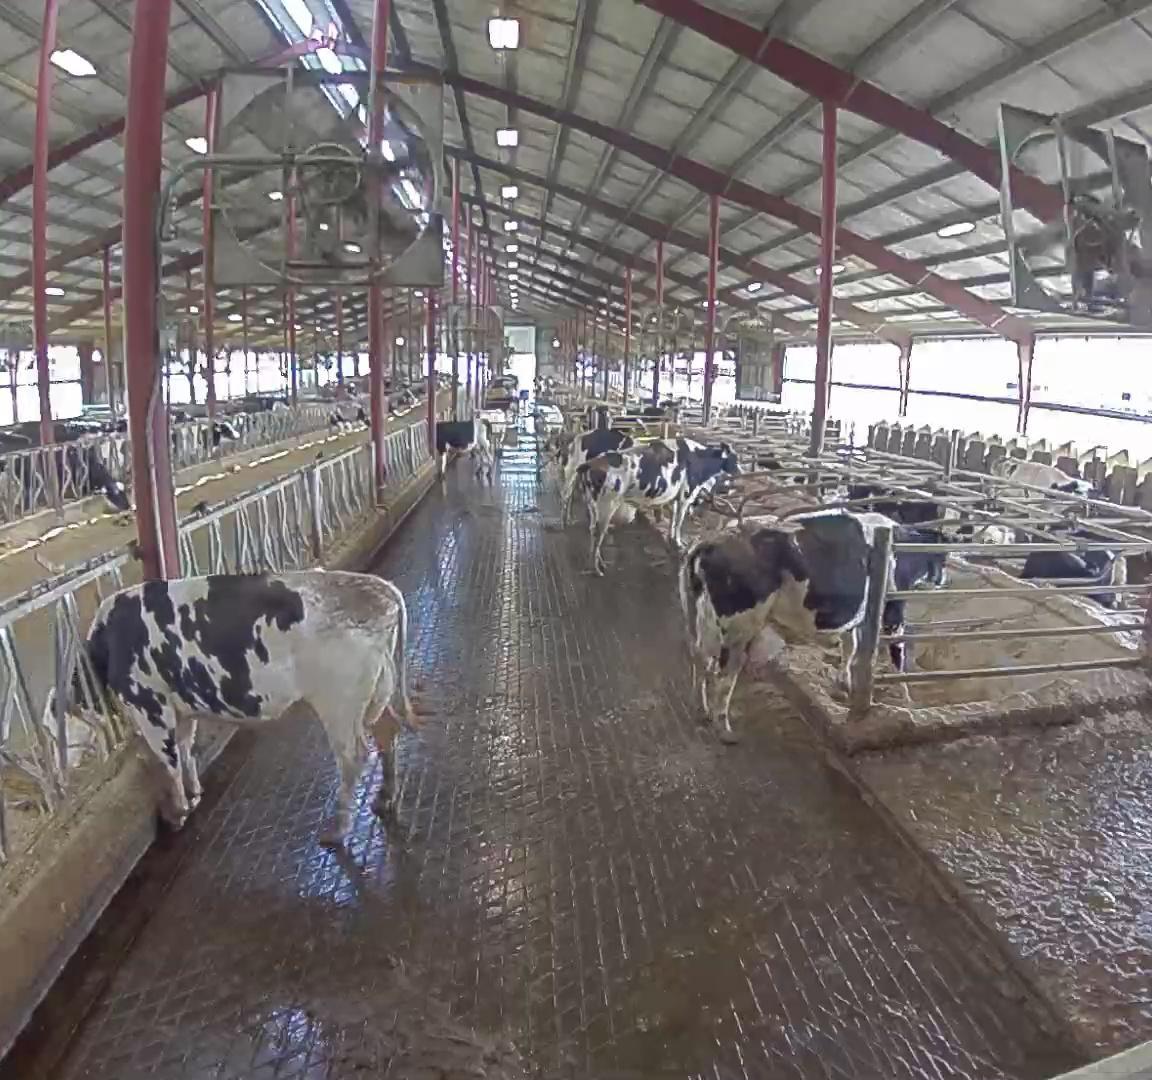
Number of cows: 5